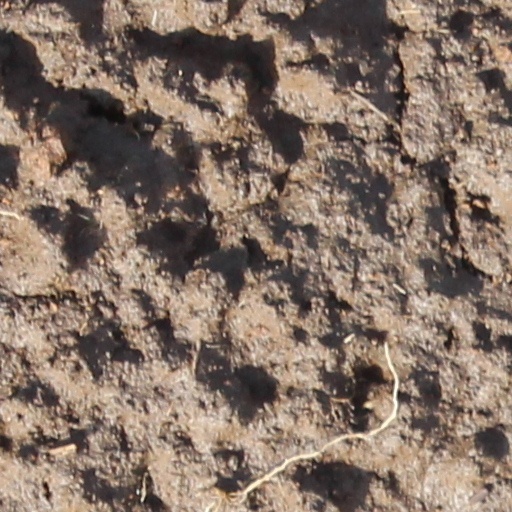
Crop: wheat